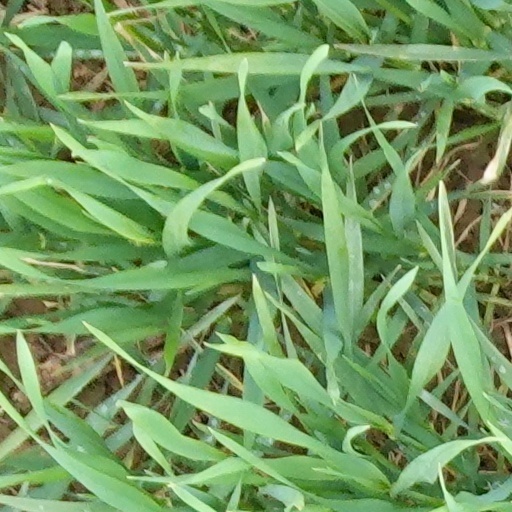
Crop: wheat